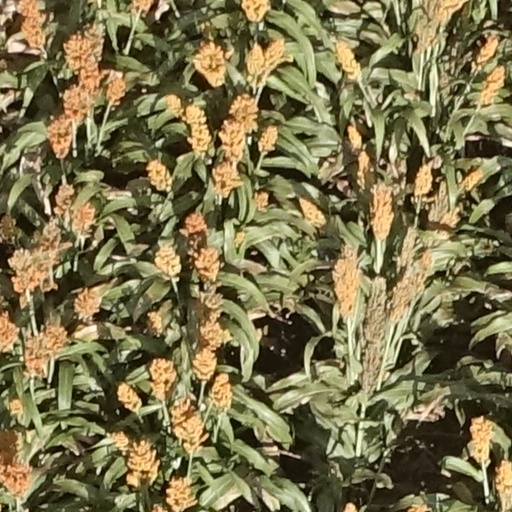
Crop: sorghum